Førde Airport

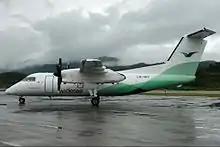
de Havilland Canada Dash 8-100 of Widerøe at Bringeland

Widerøe operates all scheduled services out of Førde, connecting it to Oslo Airport, Gardermoen. The flights are operated with Dash 8-100 aircraft and are subsidized as part of a public service obligation contract with the Ministry of Transport and Communications. Førde Airport is the local airport for ten municipalities in the Western Norway districts of Sunnfjord and Outer Sogn. The airport had 82,356 passengers, 8,109 aircraft movements and 3 tonnes of cargo in 2014. Less than a fifth of the patronage travels to Bergen, and Førde even experiences some leakage by people driving to Bergen Airport directly.